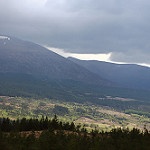
Scene: Outdoor